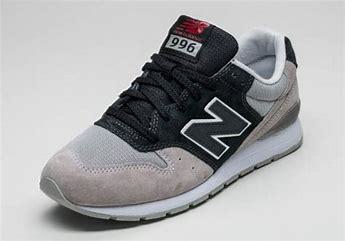
Brand: New
Model: Balance New Balance 996 Series